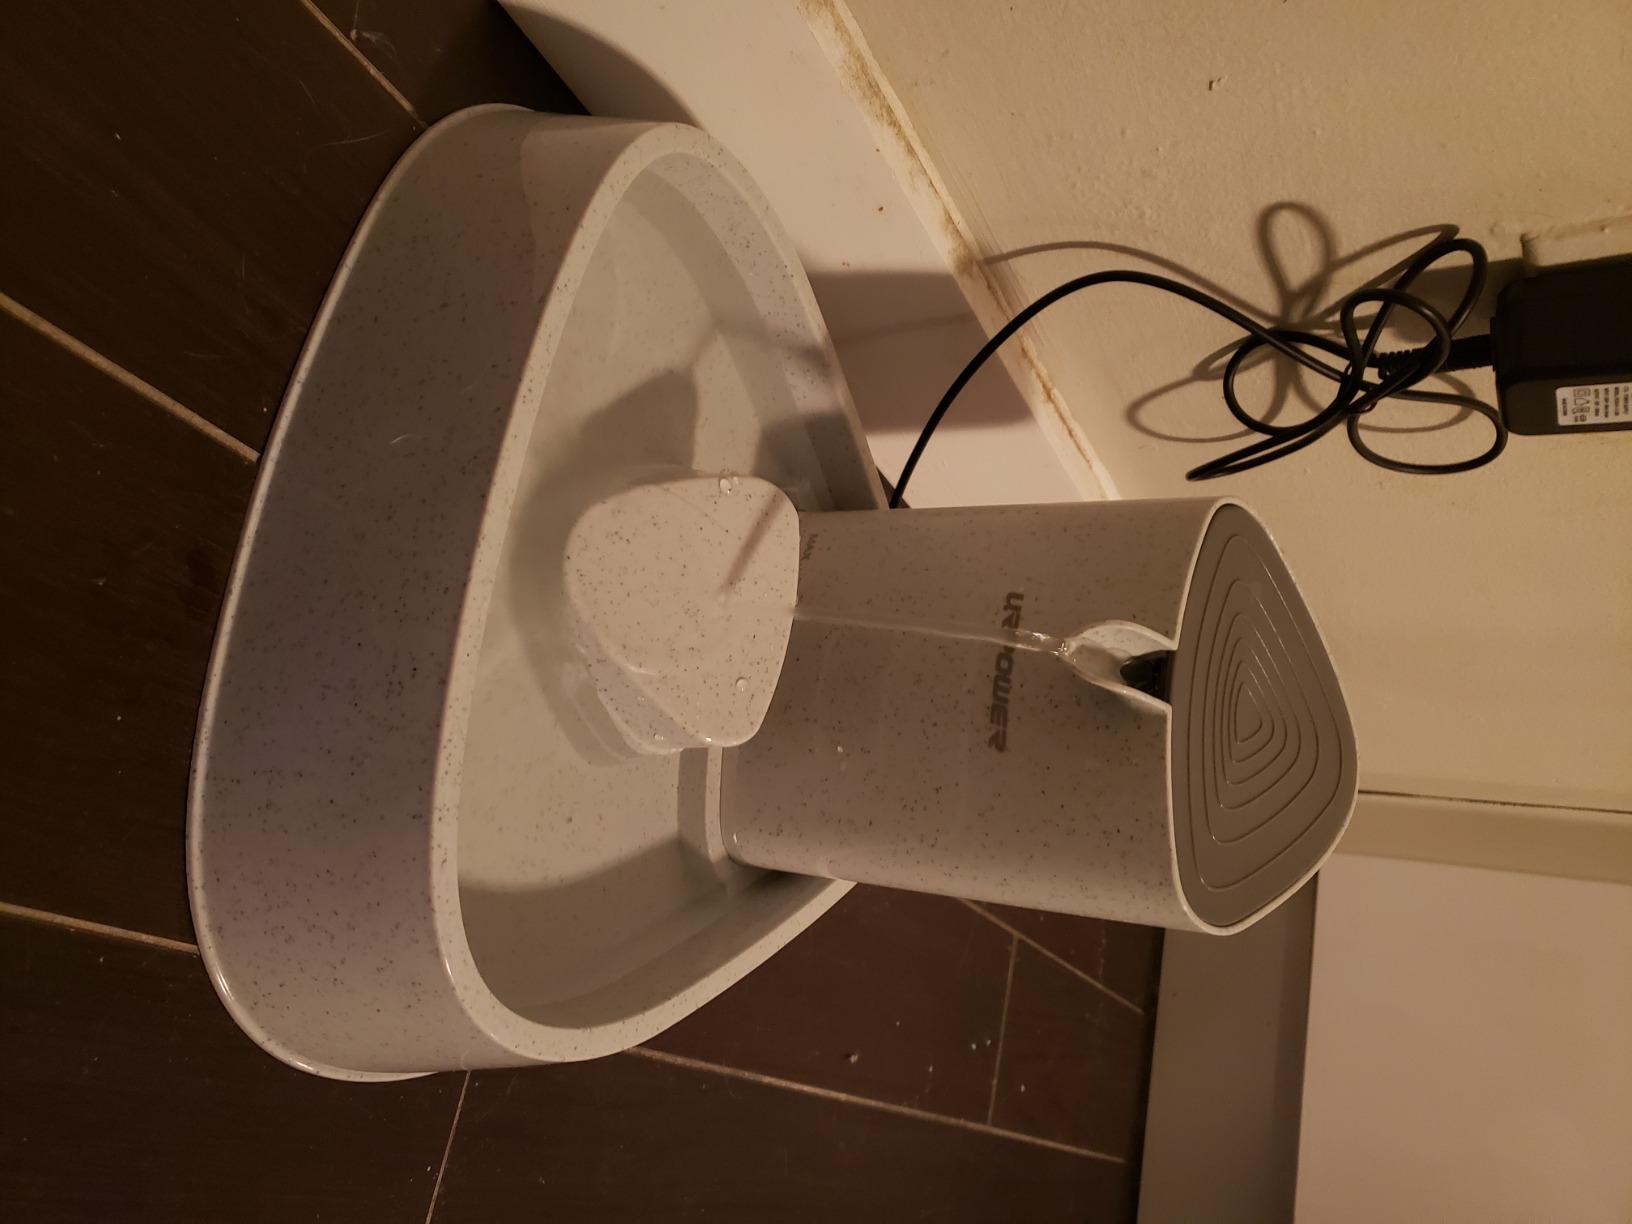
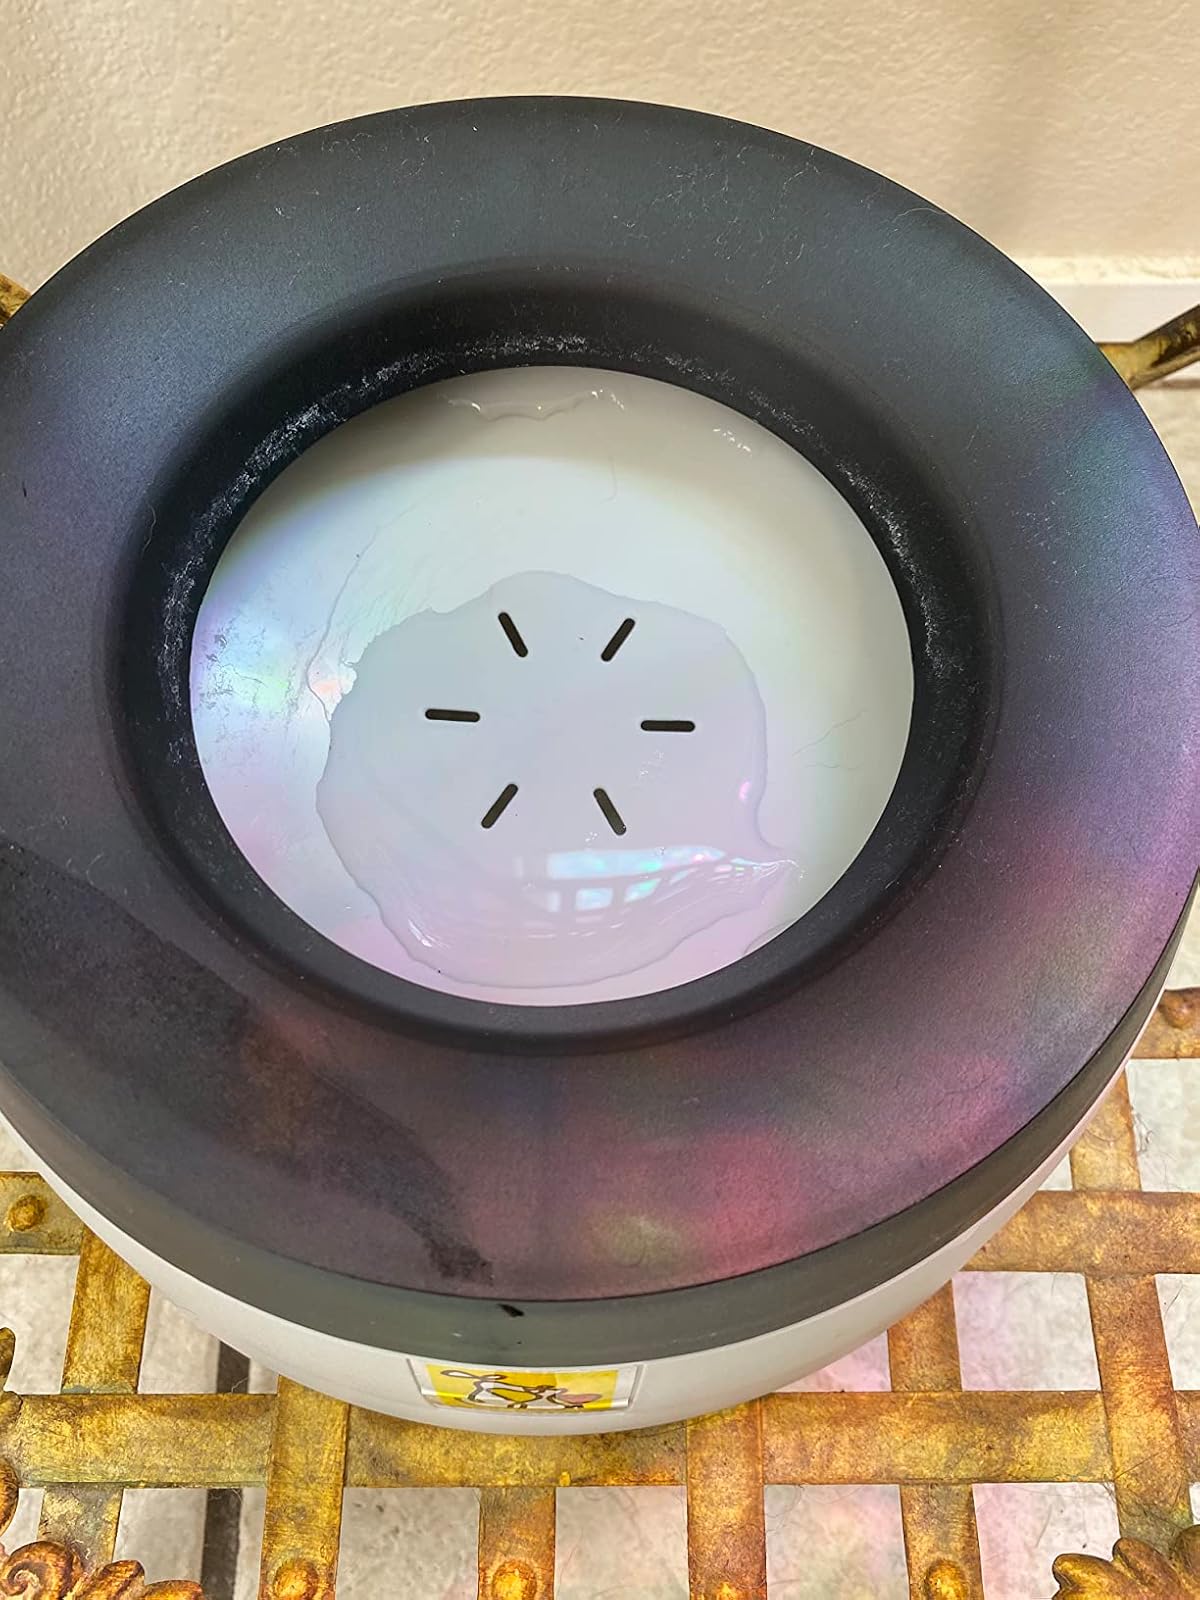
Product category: items_bowl
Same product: no